Curtis LeMay

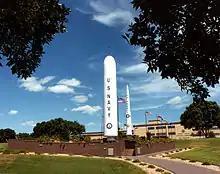
Gen. Curtis E. LeMay Building, U.S. Strategic Command Headquarters

Because of his unrelenting opposition to the Johnson administration's Vietnam policy and what was widely perceived as his hostility to McNamara, LeMay was essentially forced into retirement in February 1965. Moving to California, he was approached by conservatives to challenge moderate Republican Thomas Kuchel for his seat in the United States Senate in 1968, but he declined.